Louise Granberg

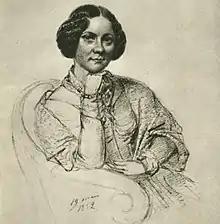
Louise Granberg 1852

Louise Elisabeth Granberg (29 October 1812 – 28 December 1907) was a Swedish playwright, translator and theatre director.